Adur District

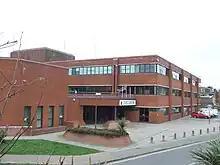
Council's former headquarters at Shoreham Civic Centre, closed 2015 and since demolished.

The council is based at the Shoreham Centre on Pond Road, which was built in the 1970s as a community centre but was substantially extended in 2015 to also serve as the council's meeting place and offices. Prior to 2015 the council was based at the Civic Centre on Ham Road, Shoreham, which was subsequently demolished.